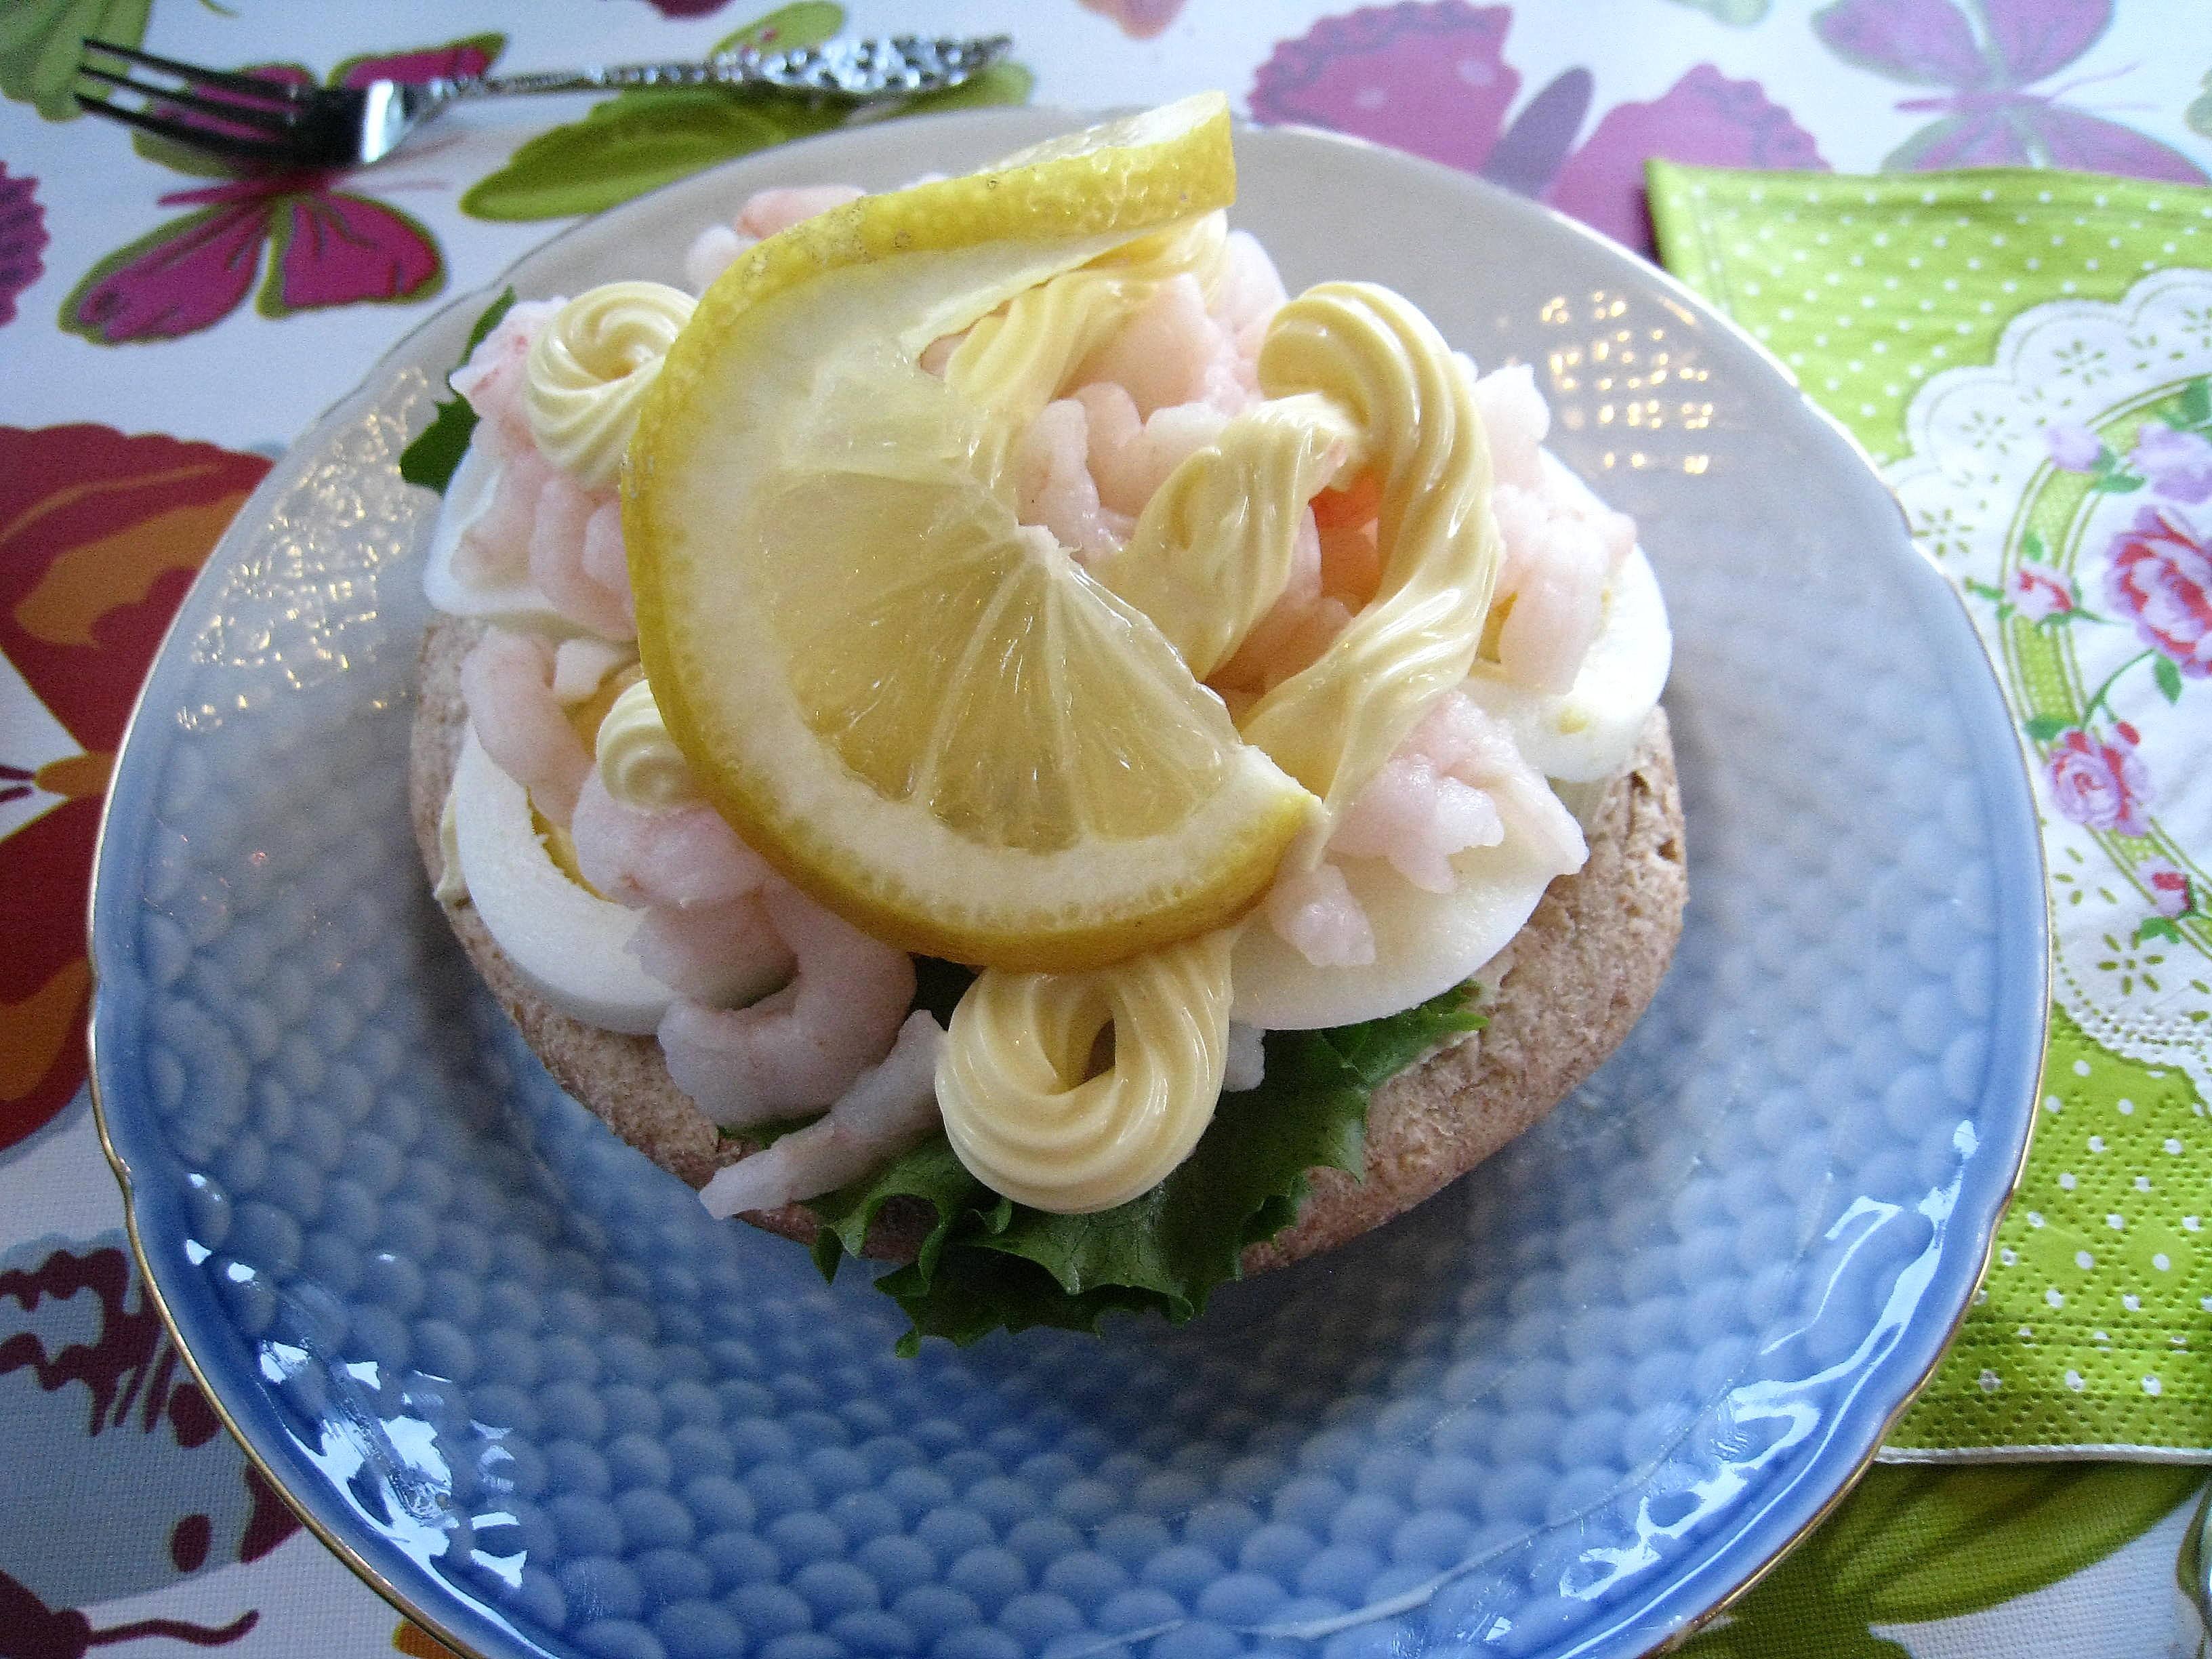
flower, dish, food, salad, produce, seafood, cuisine, bread, lemon, shrimp, colors, mat, mayonaise, shrimp sandwich, side plate